Cwtch

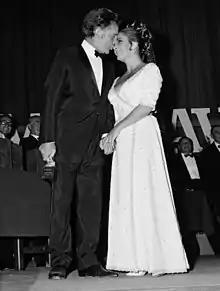
"I just want to go and cwtch him." - Elizabeth Taylor's quote was one of the first notable uses of the word by a non-Welsh person.

The word is not recorded in English until the late nineteenth century (despite being colloquially popular among Welsh speakers for some time). One of the most notable uses of the word in the English language was by Elizabeth Taylor, who said of her Welsh husband Richard Burton, "I just want to go and cwtch him".